CAPTCHA

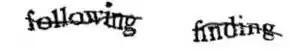
An example of a reCAPTCHA challenge from 2007, containing the words "following finding". The waviness and horizontal stroke were added to increase the difficulty of breaking the CAPTCHA with a computer program.

CAPTCHAs based on reading text—or other visual-perception tasks—prevent blind or visually impaired users from accessing the protected resource. Because CAPTCHAs are designed to be unreadable by machines, common assistive technology tools such as screen readers cannot interpret them. The use of CAPTCHA thus excludes a small percentage of users from using significant subsets of such common Web-based services as PayPal, Gmail, Orkut, Yahoo!, many forum and weblog systems, etc. In certain jurisdictions, site owners could become targets of litigation if they are using CAPTCHAs that discriminate against certain people with disabilities. For example, a CAPTCHA may make a site incompatible with Section 508 in the United States.